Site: brandenburg
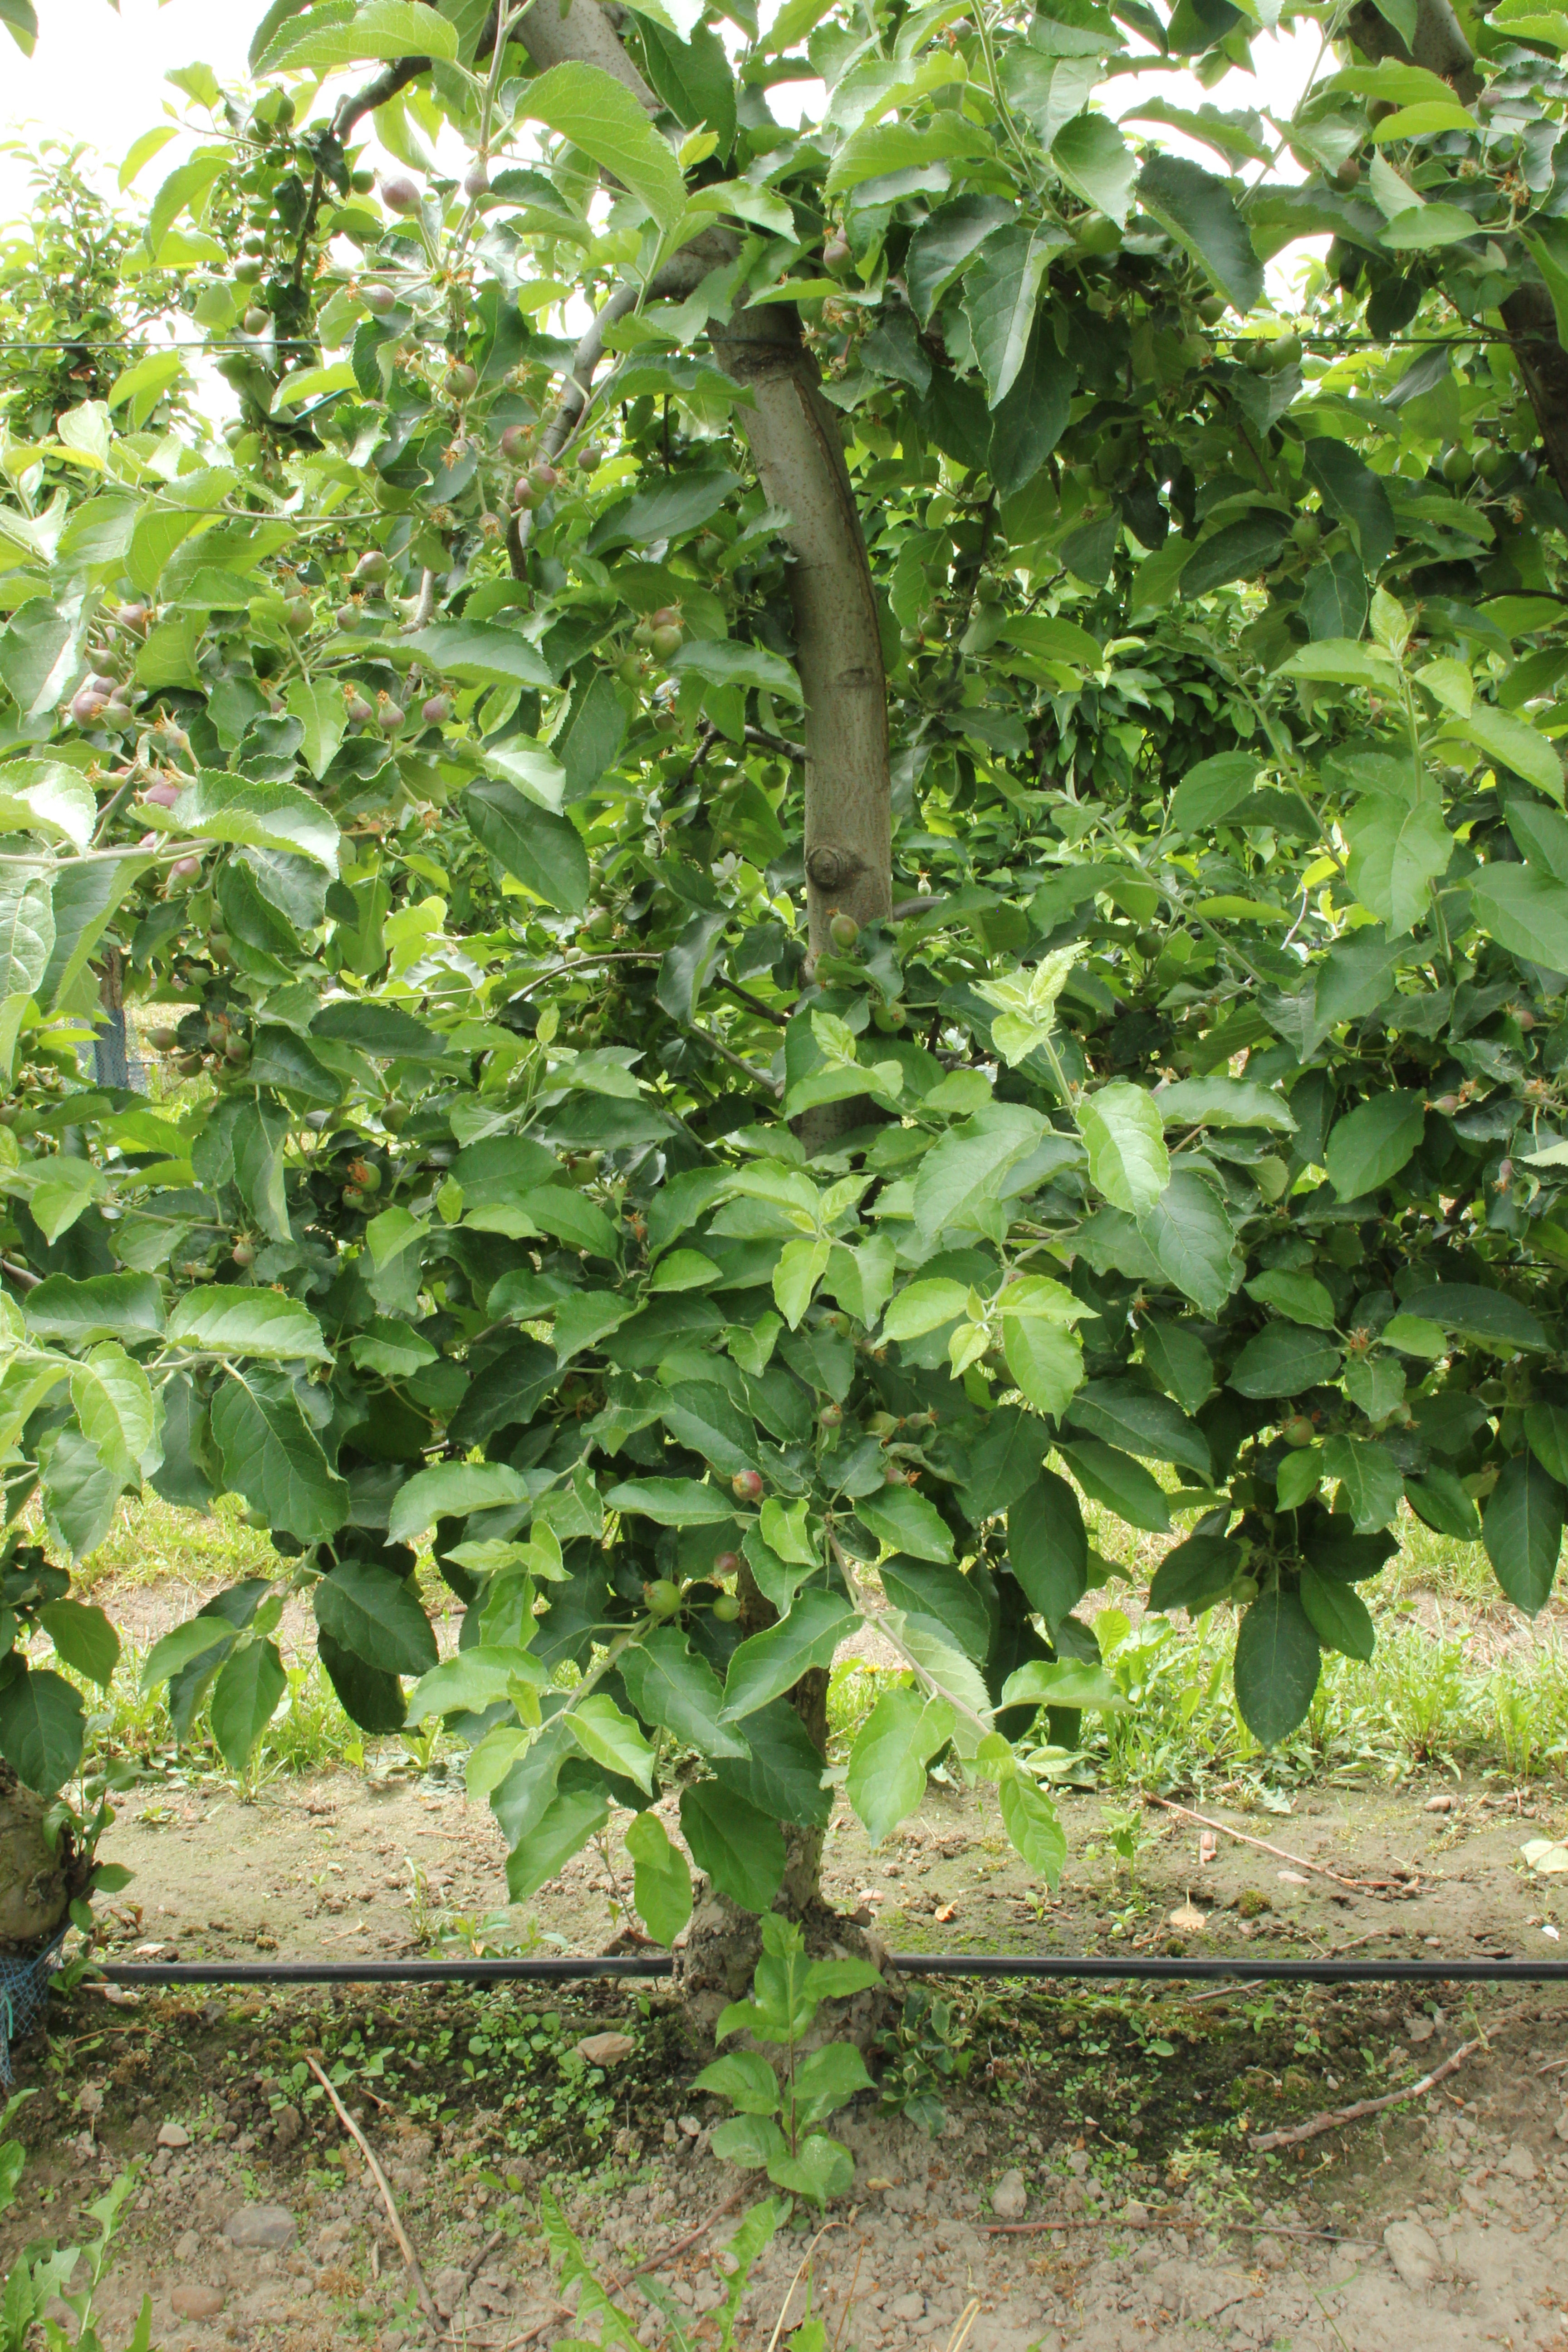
Growth stage (BBCH 72): Development of fruit